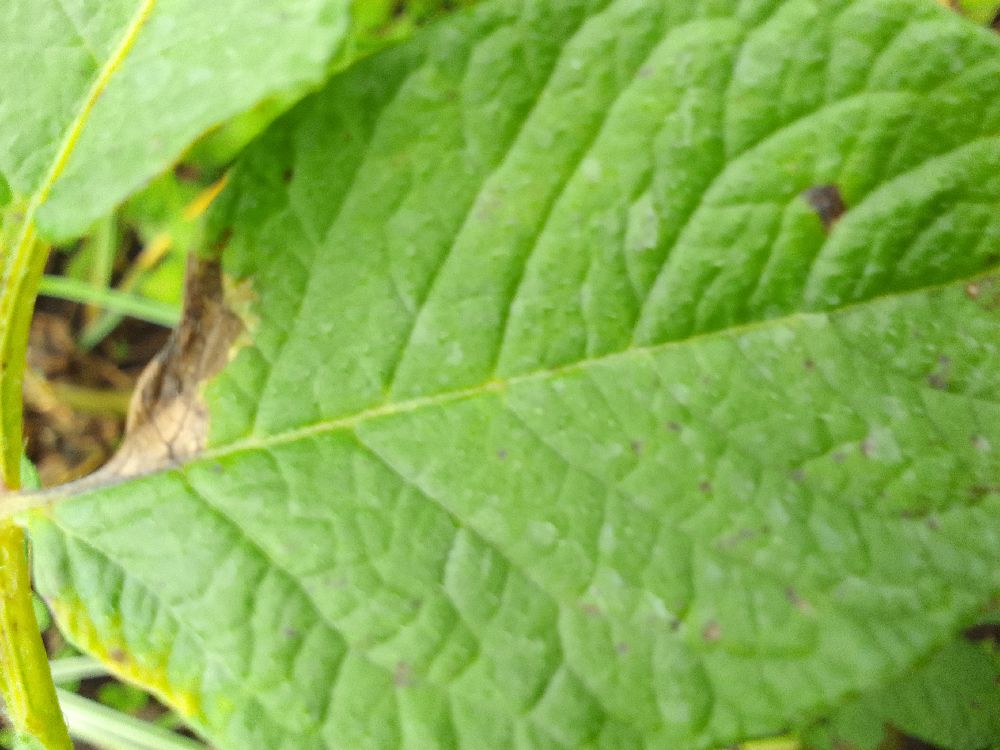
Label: Late blight